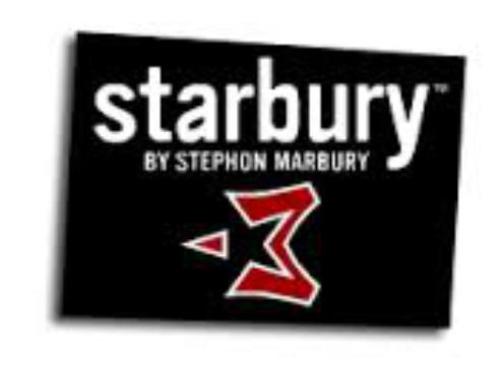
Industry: Clothes